Mangaweka railway station

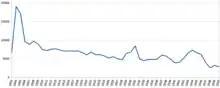
tickets sales 1903–1950 – derived from annual returns to Parliament of "Statement of Revenue for each Station for the Year ended"

Tunnel 10 on the NIMT is Mangaweka. The tunnel was completed in January 1898, when it was known as Powhakaroa Tunnel. Its northern portal is just south of Mangaweka and its southern end is near Pouwhakaura. It is lined with concrete blocks, which were made in a nearby temporary shed.